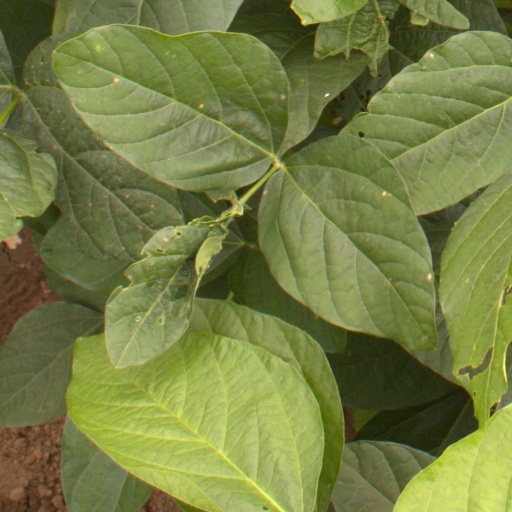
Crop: soybean